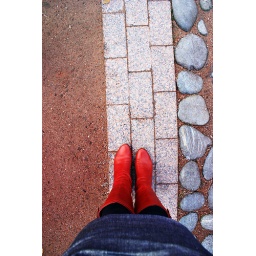
by the road of red sand